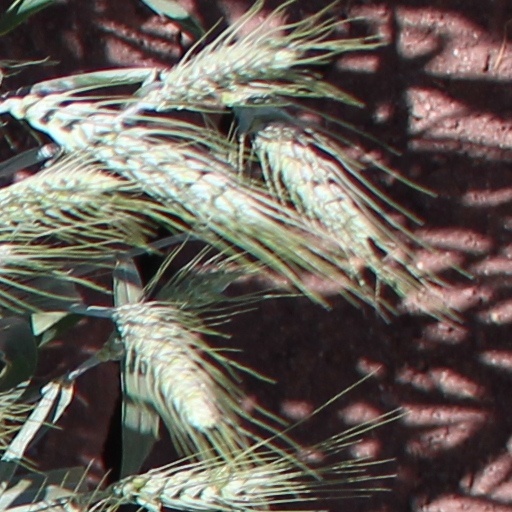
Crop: wheat